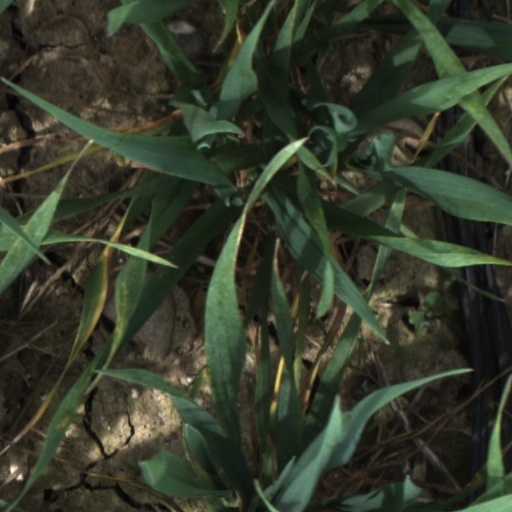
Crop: wheat